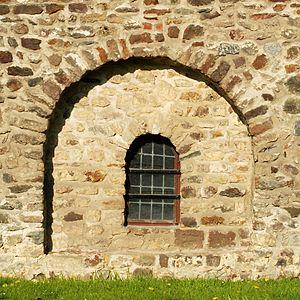
Belgique - Mousty - Église Notre-Dame
L'église Notre-Dame de Mousty est une église catholique de style roman située à Mousty, section de la ville belge d'Ottignies-Louvain-la-Neuve, dans la province du Brabant wallon.